Casablanca

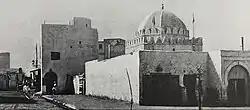
The Mausoleum of Allal al-Qairawani, which local legend associates with the naming of Casablanca.

When the "ʿ"Alawi Sultan Mohammed ben Abdallah (–1790) rebuilt the city after its destruction in the earthquake of 1755, it was renamed ""ad-Dār al-Bayḍāʾ" " ( "The White House"), though in vernacular use it was pronounced ""Dar al-Baiḍā"" ( literally "House of the White," although in Moroccan Arabic vernacular it retains the original sense of "The White House").